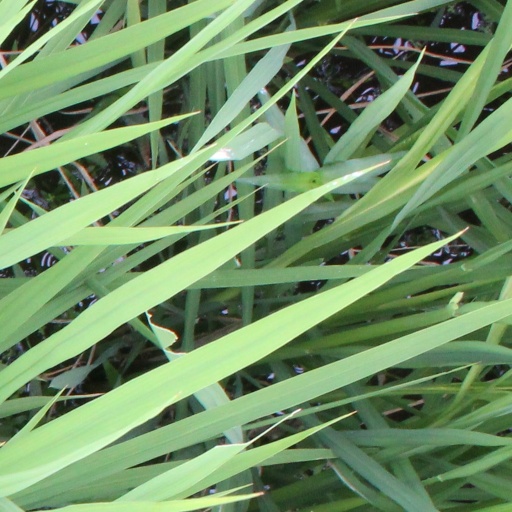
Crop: rice